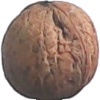
Label: Walnut 1